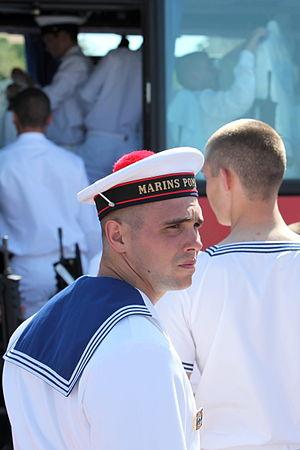
Le bataillon de marins-pompiers de Marseille, familièrement appelé le Bataillon, est une unité de la Marine nationale française qui constitue le corps militaire des pompiers de Marseille, dans le département des Bouches-du-Rhône. Le BMPM ne dépend pas du service départemental d'incendie et de secours des Bouches-du-Rhône.